Samma dynasty

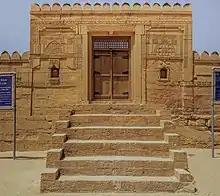
Tomb Jam Mubarak Khan, a Samma Prince, at the Makli Necropolis

Jám Taghlak was fond of hunting and left his brothers to administer the affairs of state at Sehwán and Bakhar. In his reign some Balóch raised the standard of revolt in the outskirts of Bakhar, but Jám Taghlak marched in the direction and punished their ring-leaders and appointed an outpost in each parganah to prevent any future rebellion of the kind. He died after a reign of 28 years.